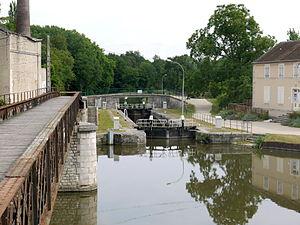
Jonction entre les canaux de Briare, d'Orléans et du Loing à Buges (commune de Corquilleroy) près de Montargis, France
Le canal d'Orléans est une ancienne voie d'eau située dans le département français du Loiret. D’une longueur de 78,65 km, ce canal relie la Loire au canal du Loing et au canal de Briare. Il assure ainsi la continuité par voie d'eau entre Orléans et Paris vers le nord et Briare et les canaux du Centre vers le sud.
Le canal du Loing est un canal construit au XVIIIᵉ siècle situé dans les départements du Loiret et de Seine-et-Marne en France qui assurait à l'origine avec le canal d'Orléans et le canal de Briare la jonction entre le bassin fluvial de la Loire et celui de la Seine.